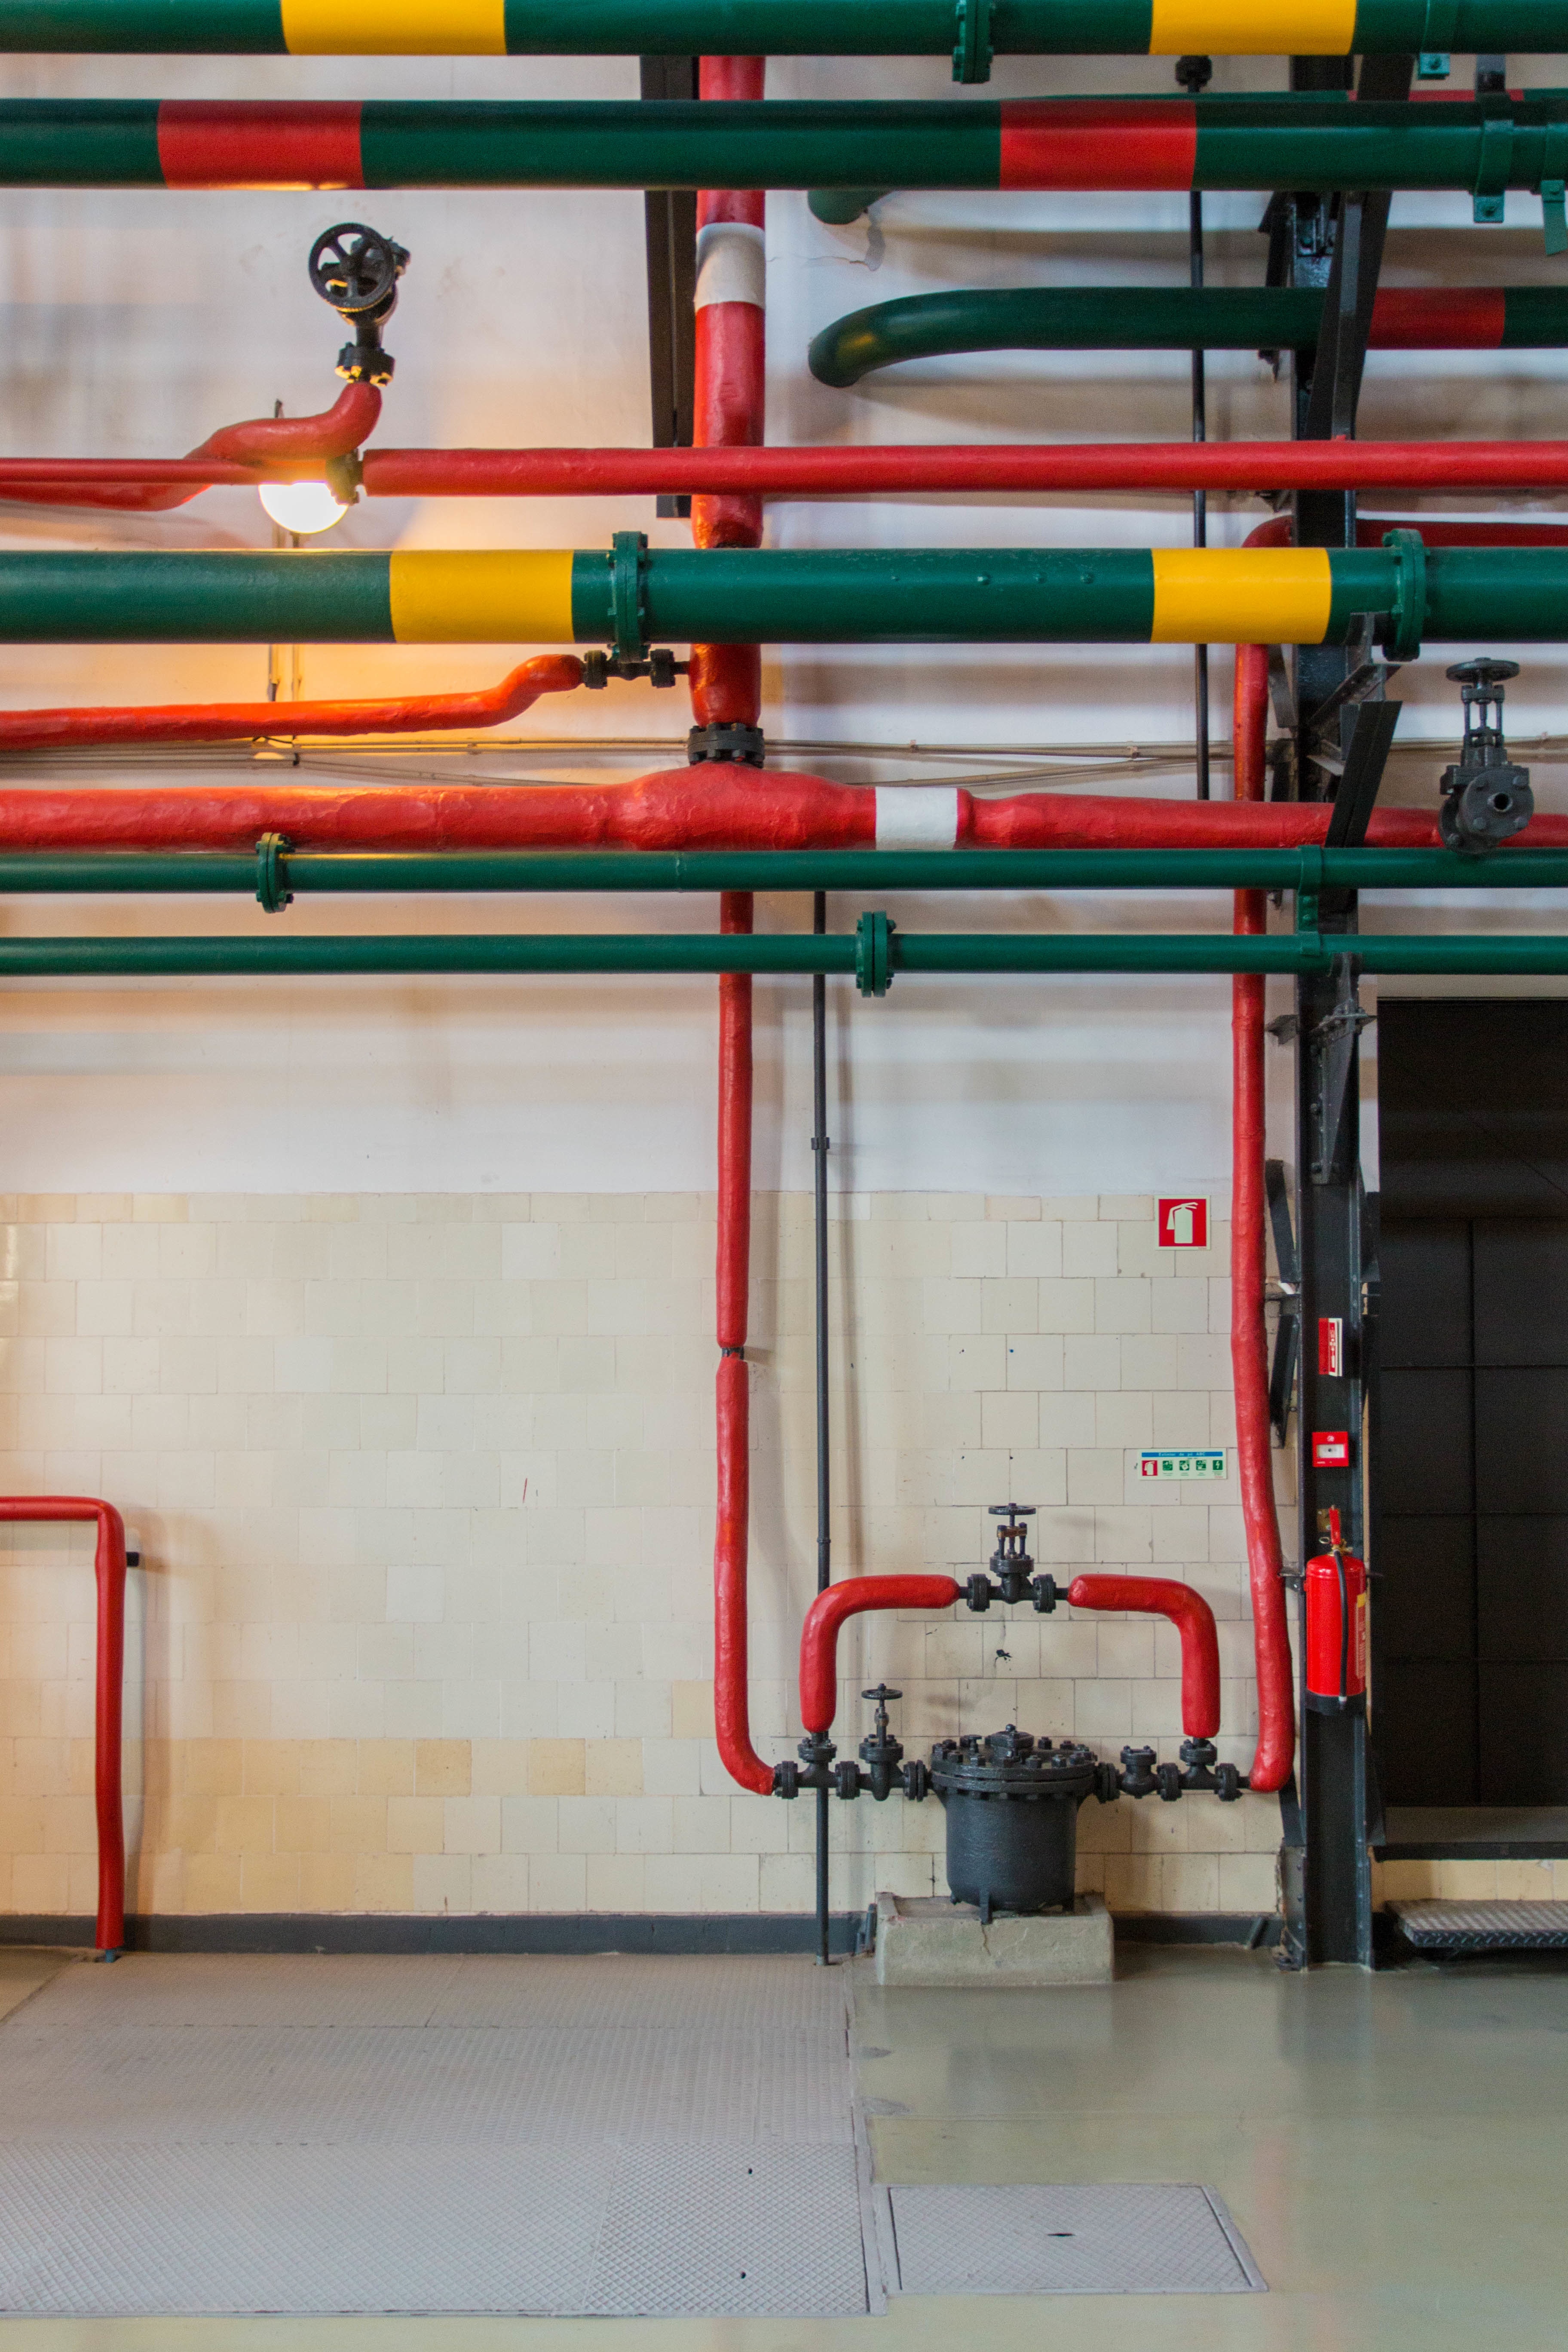
vehicle, interior design, art, electrical wiring